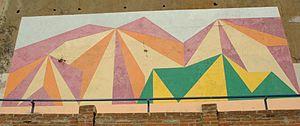
Le Musée à ciel ouvert de Valparaíso est une initiative pionnière au Chili. Ce musée est composé de vingt fresques murales au style différent. Il est situé sur les pentes du cerro Bellavista à Valparaíso. Inauguré en 1992, les différentes peintures sont l'œuvre de différents artistes connus, dont certains mondialement comme Roberto Matta ou Mario Carreño Morales entre autres.